Dragon Ball (TV series)

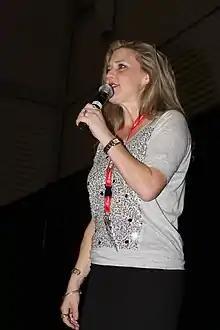
Stephanie Nadolny became the voice actress for young Goku in 2001 for Funimation's dub of "Dragon Ball"

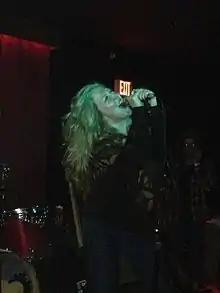
Tiffany Vollmer became the voice actress for Bulma in 2001 for Funimation's dub of "Dragon Ball"

In March 2001, due to the success of their dub of "Dragon Ball Z", Funimation announced the return of the original "Dragon Ball" series to American television, featuring a new English version produced in-house with slightly less editing for broadcast (though the episodes remained uncut for home video releases), and they notably left the original background music intact. The re-dubbed episodes aired on Cartoon Network from August 20, 2001, to December 1, 2003. Funimation also broadcast the series on Colours TV and their own Funimation Channel starting in 2006. This English dub was also broadcast in Australia and New Zealand. In Canada and Europe, an alternative dubbed version was produced by AB Groupe (in association with Blue Water Studios) and was aired in those territories instead of the Funimation version.